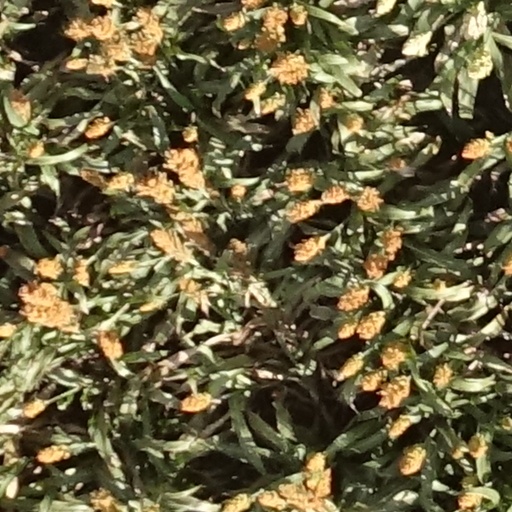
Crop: sorghum